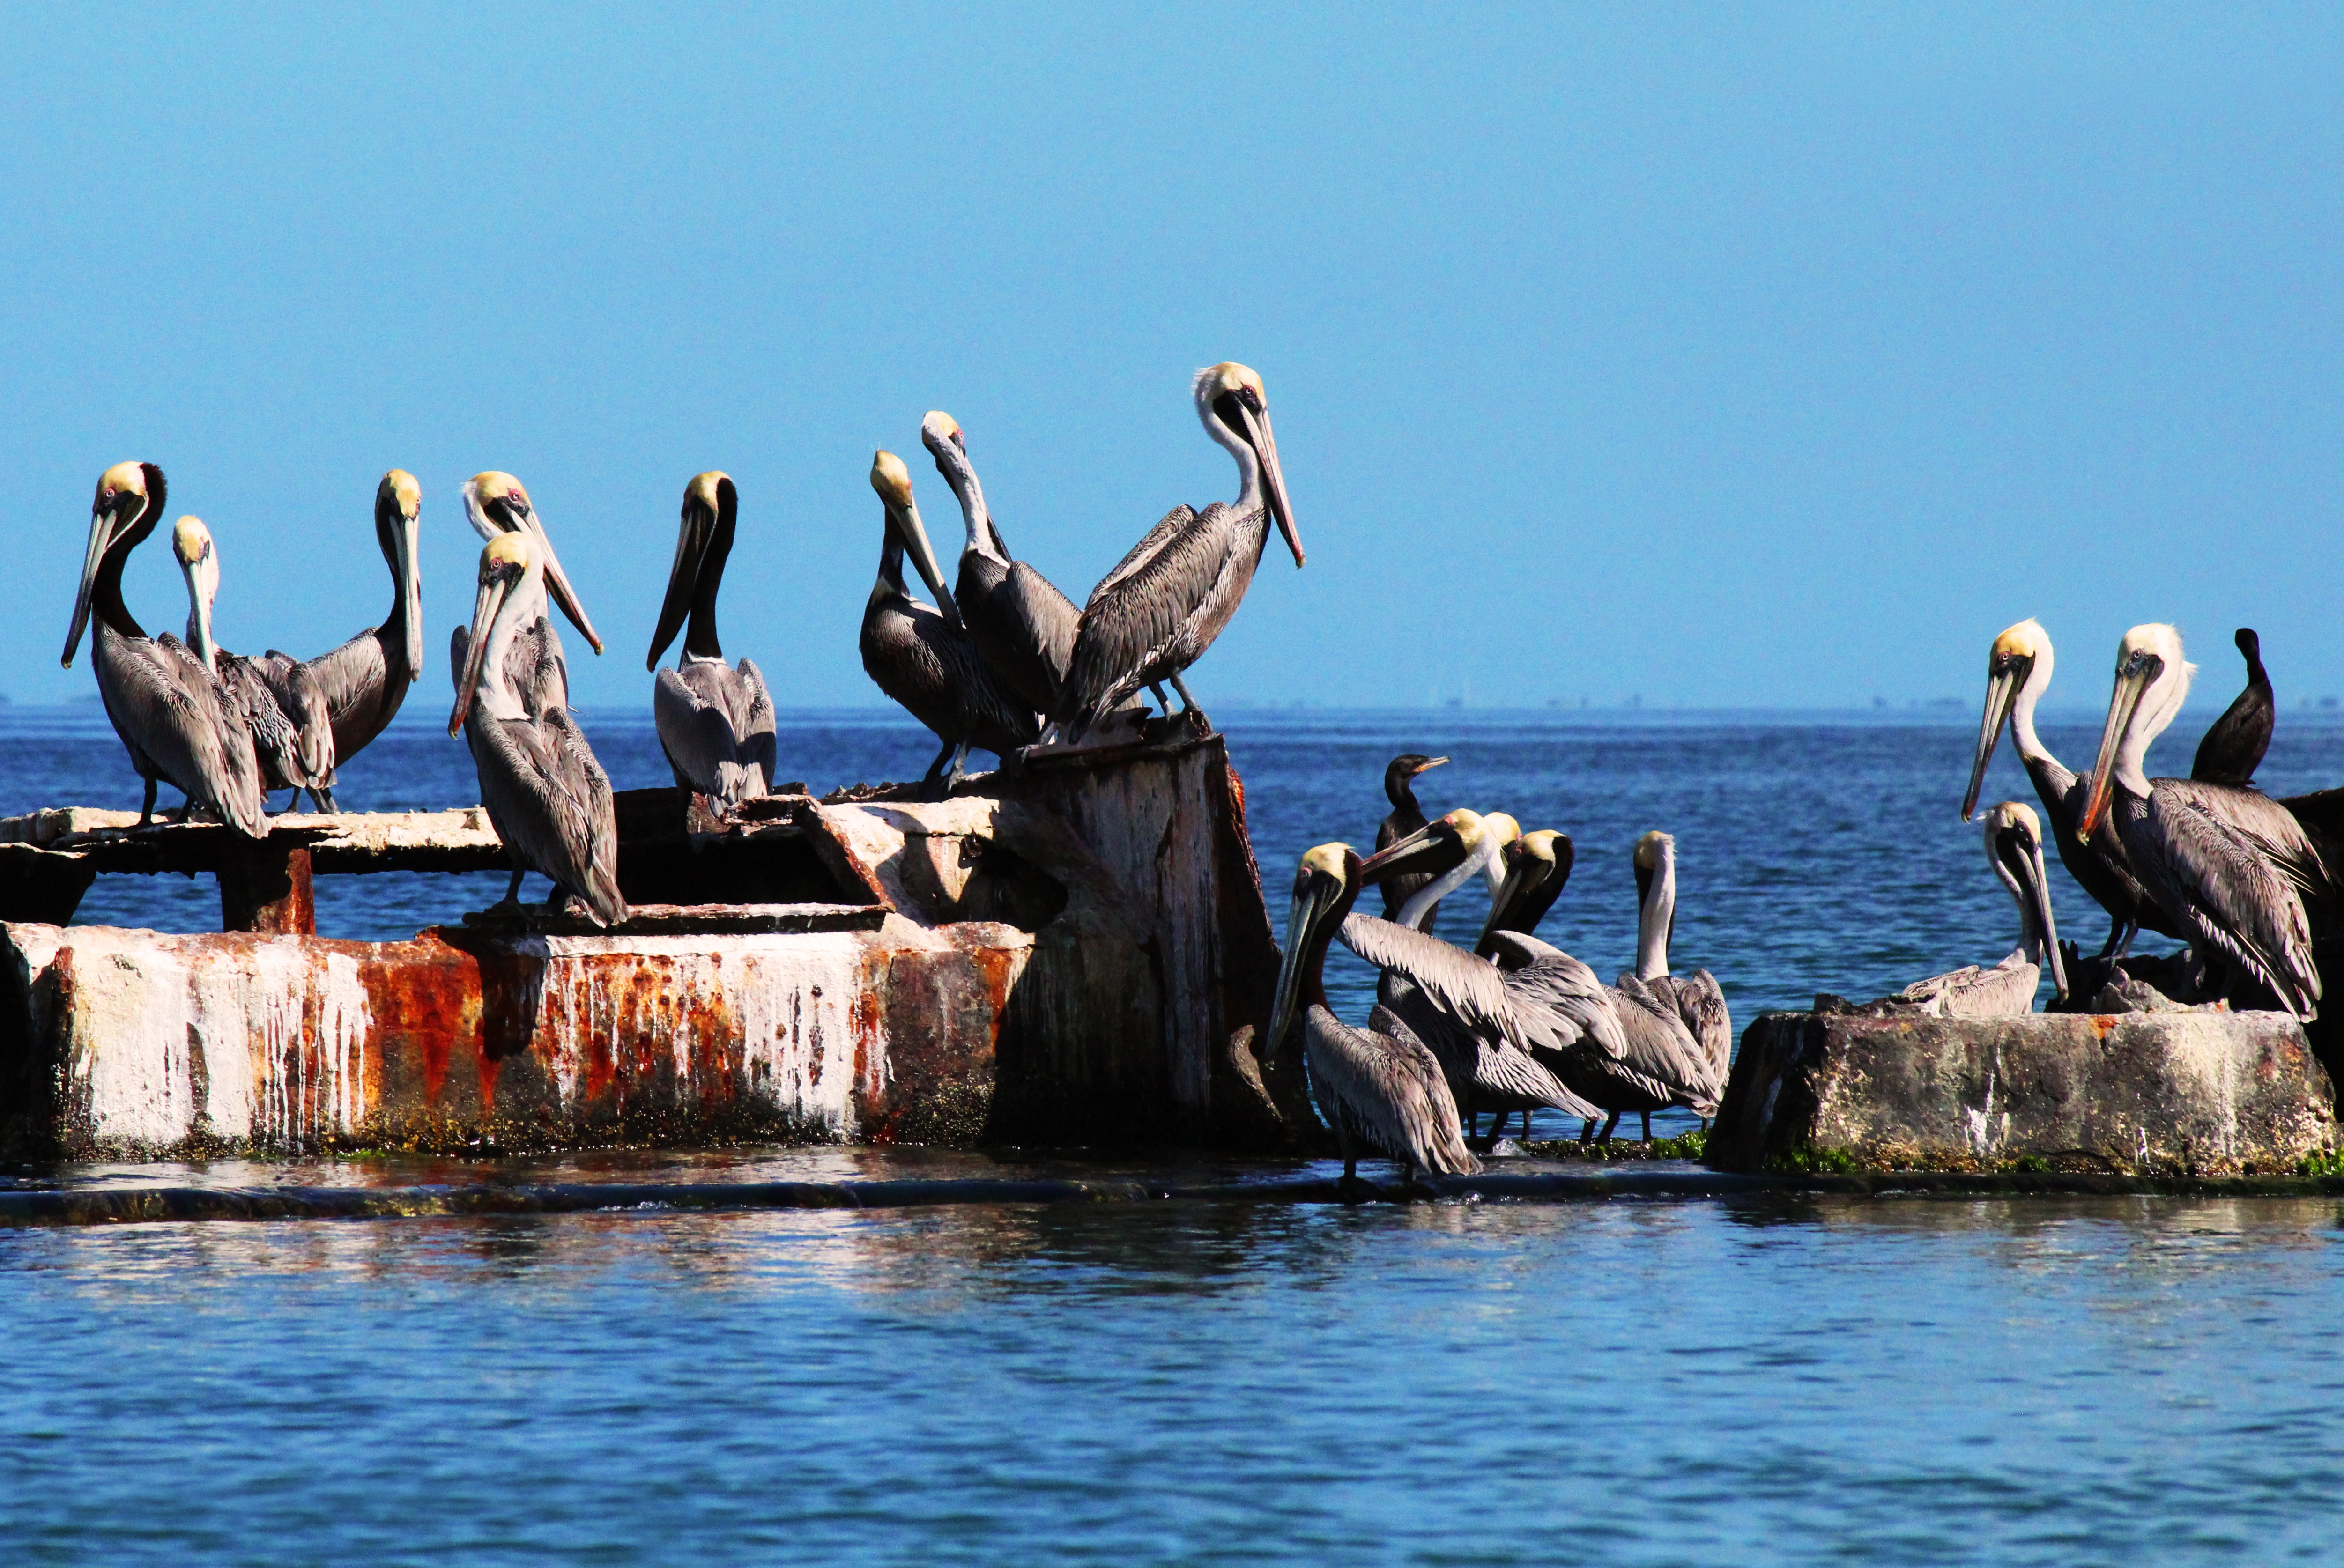
sea, bird, pelican, seabird, pelicans, cubagua, charagato